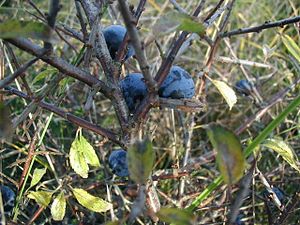
Slåen
Slåen bærer små "blommer".
Slåen bærer små "blommer".
Slåen er en op til 3 meter høj busk, der i Danmark vokser i f.eks. skovbryn og klitter. Den ligner Mirabel, men har matte blade, årsskud og grentorne, der oftest er hårede. Desuden er de 10-15 mm store frugter mere eller mindre oprette, ikke hængende. Den meget bitre frugt ændrer smag efter at være påvirket af frost, hvorefter frugten er meget efterstræbt af fugle. Planten får alle blommetræernes sygdomme og skadedyr.